Chris Babb

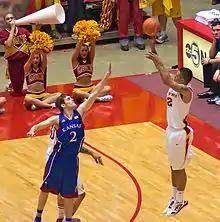
Chris Babb shooting a 3-pointer against the Kansas Jayhawks

In his freshman season at Penn State, Babb played sparingly for the Lions. In 32 games, he averaged 2.8 points and 1.1 rebounds in 10 minutes per game.